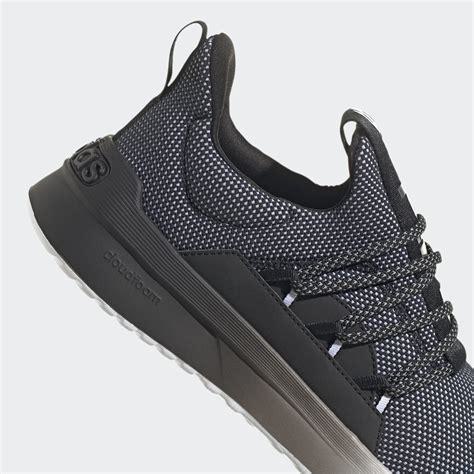
Brand: Adidas
Model: 4D